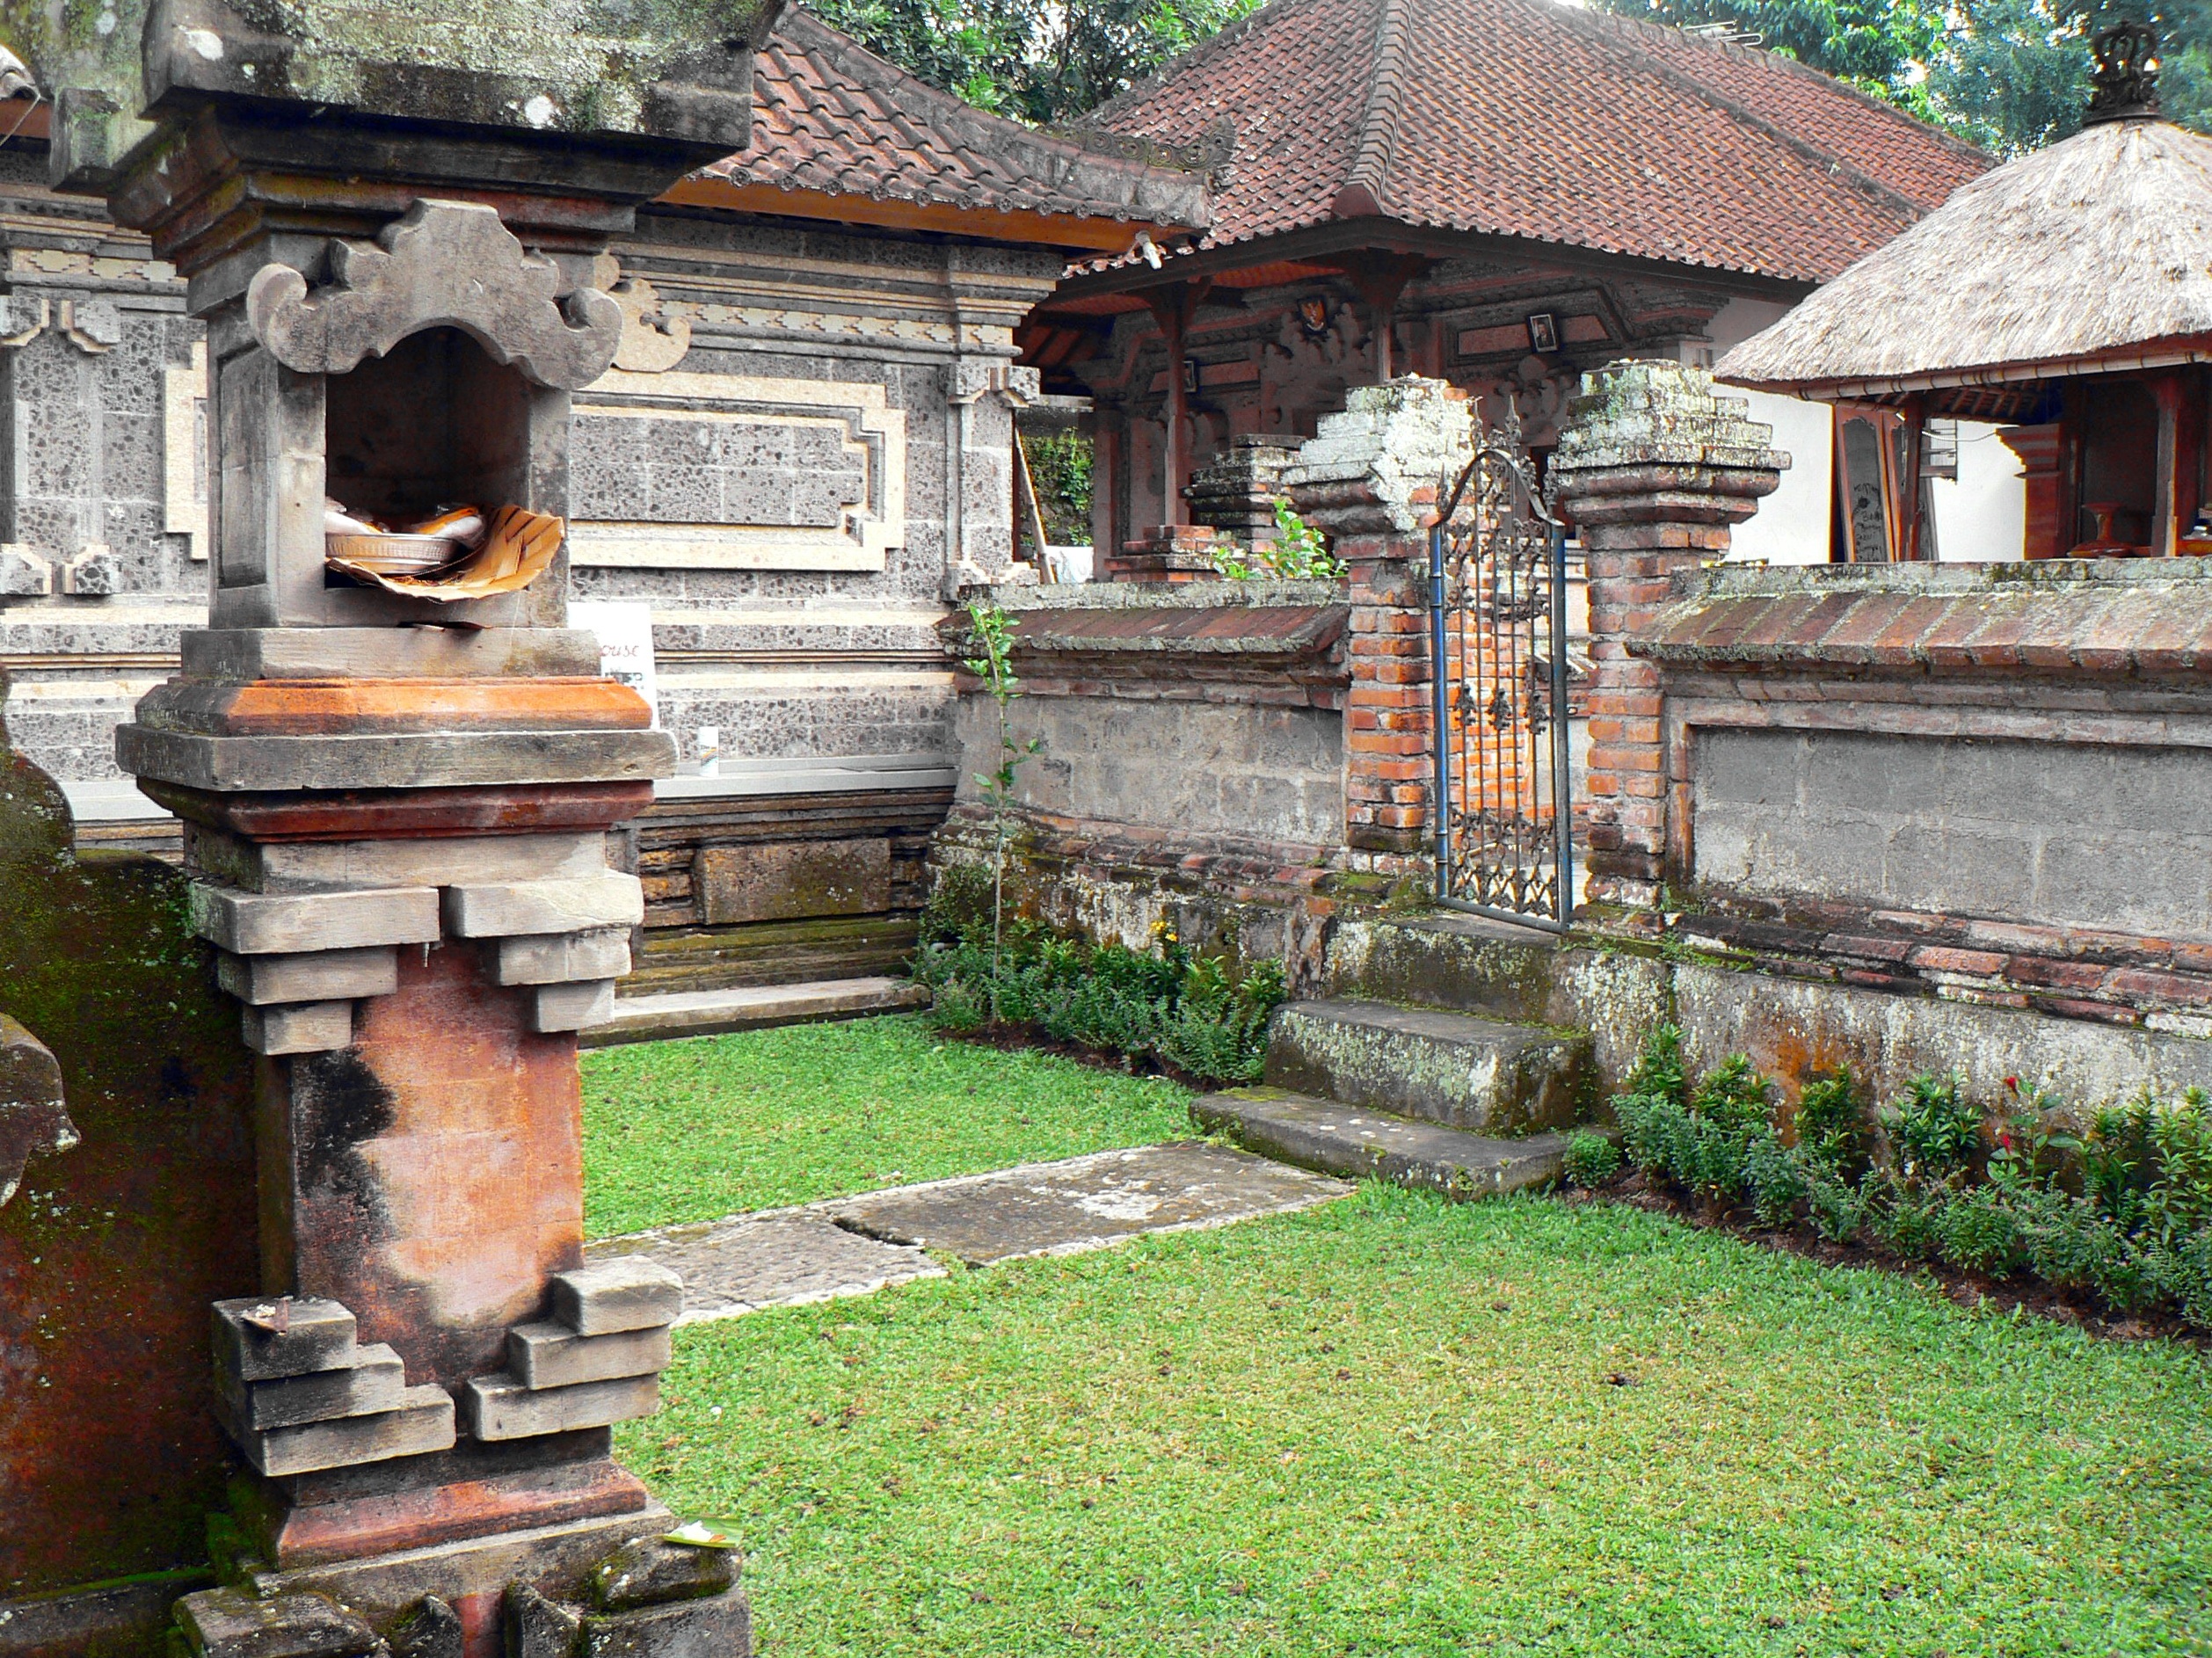
architecture, home, cottage, backyard, religion, chapel, place of worship, temple, statues, shrine, prayer, sculptures, estate, indonesia, yard, pagoda, bali